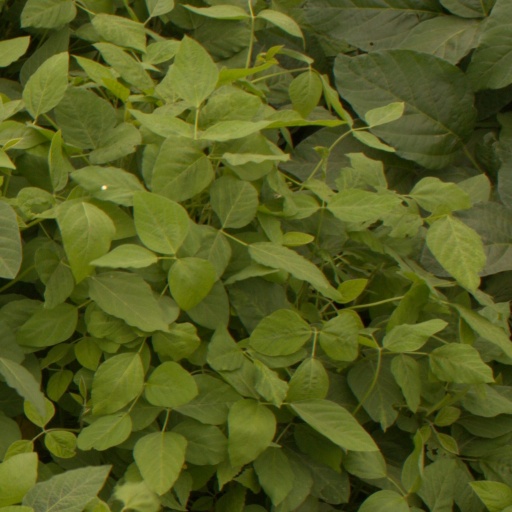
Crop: soybean